Sinsemilla

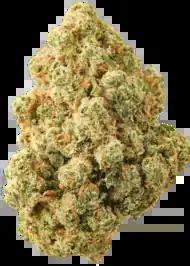
Seedless cannabis ("sin semilla")

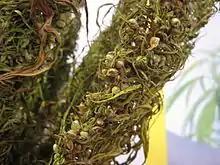
Seeded cannabis ("con semilla")

Cannabis sinsemilla also known as sensimilla, sinse or sensi (can be translated into English as seedless cannabis) is the female "Cannabis" plant that has not been pollinated and therefore does not develop seeds, increasing the concentration of cannabinoids and terpenes. This cultivation technique was developed in Sinaloa, Mexico, in the 1970s, by the drug trafficker Rafael Caro Quintero and consists of separating male plants as soon as they are known to be male, in order to avoid pollination of female pistils. The seeds are not useful for recreational purposes and require the plant to make a great expenditure of energy that could be invested in increasing the tetrahydrocannabinol (THC) of the inflorescences ("buds").